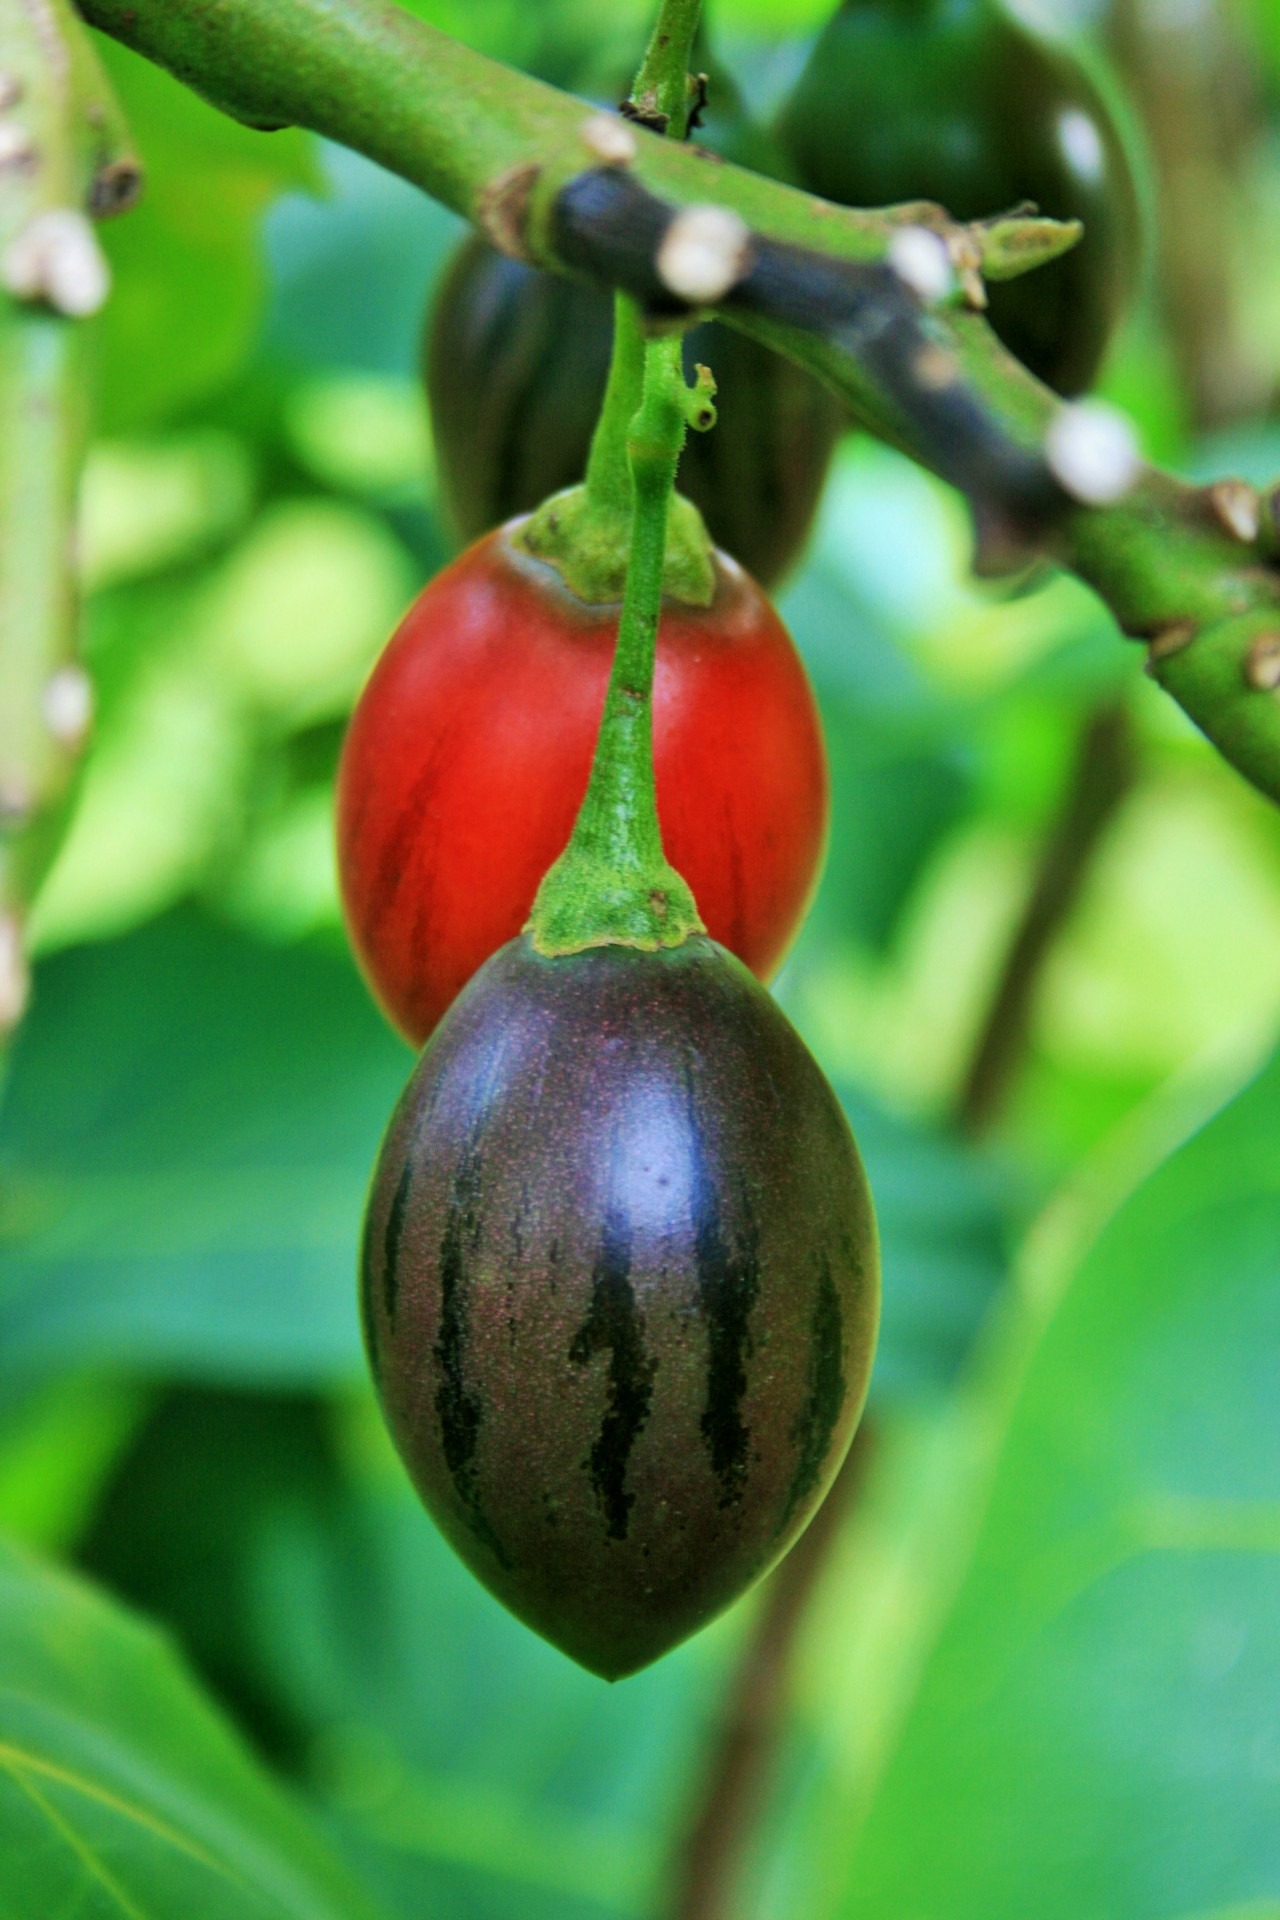
tree, branch, plant, fruit, flower, ripe, food, green, ingredient, produce, vegetable, natural, fresh, botany, agriculture, juicy, healthy, flora, delicious, health, nutrition, tasty, vegetarian, raw, diet, organic, macro photography, nutritious, flowering plant, land plant, tree tomato